Katja Mayer

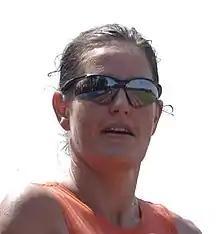
Mayer in 2007

Katja Mayer (born 4 January 1968 in Augsburg) is a former German triathlete and Ironman winner (1999).